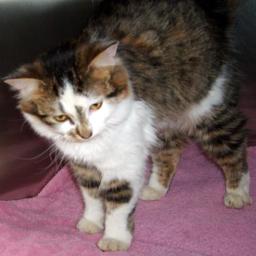
Animal: cats